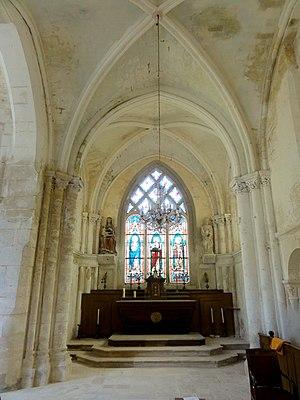
L'église Saint-Romain est une église catholique paroissiale située à Wy-dit-Joli-Village, dans le département du Val-d'Oise, en France. Selon la tradition, elle aurait été fondée vers 625 par saint Romain, qui est peut-être natif des environs. Les parties les plus anciennes de l'église actuelle ne sont pas antérieures à la fin du XIᵉ ou au début du XIIᵉ siècle ; il s'agit des murs ouest et nord de la nef, ainsi que des piles de l'ancien clocher, qui s'élevait au-dessus de la première travée du chœur. L'église est reconstruite à partir de la fin de la période romane, vers le milieu du XIIᵉ siècle, en commençant par le chœur, et en terminant par le voûtement d'ogives de la nef. Après l'adjonction d'une chapelle du côté sud, qui devait être de style gothique rayonnant, l'église est consacrée par Eudes Rigaud en 1255. Bien plus tard, après la fin de la guerre de Cent Ans, une autre chapelle est bâtie du côté nord. Elle est de style gothique flamboyant, et constitue l'unique partie stylistiquement homogène de l'édifice : tout le reste a subi en effet des remaniements, avec, au moins, le repercement des fenêtres.